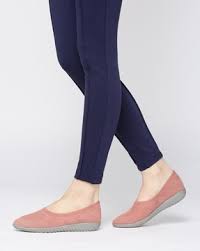
Label: Ballet Flat